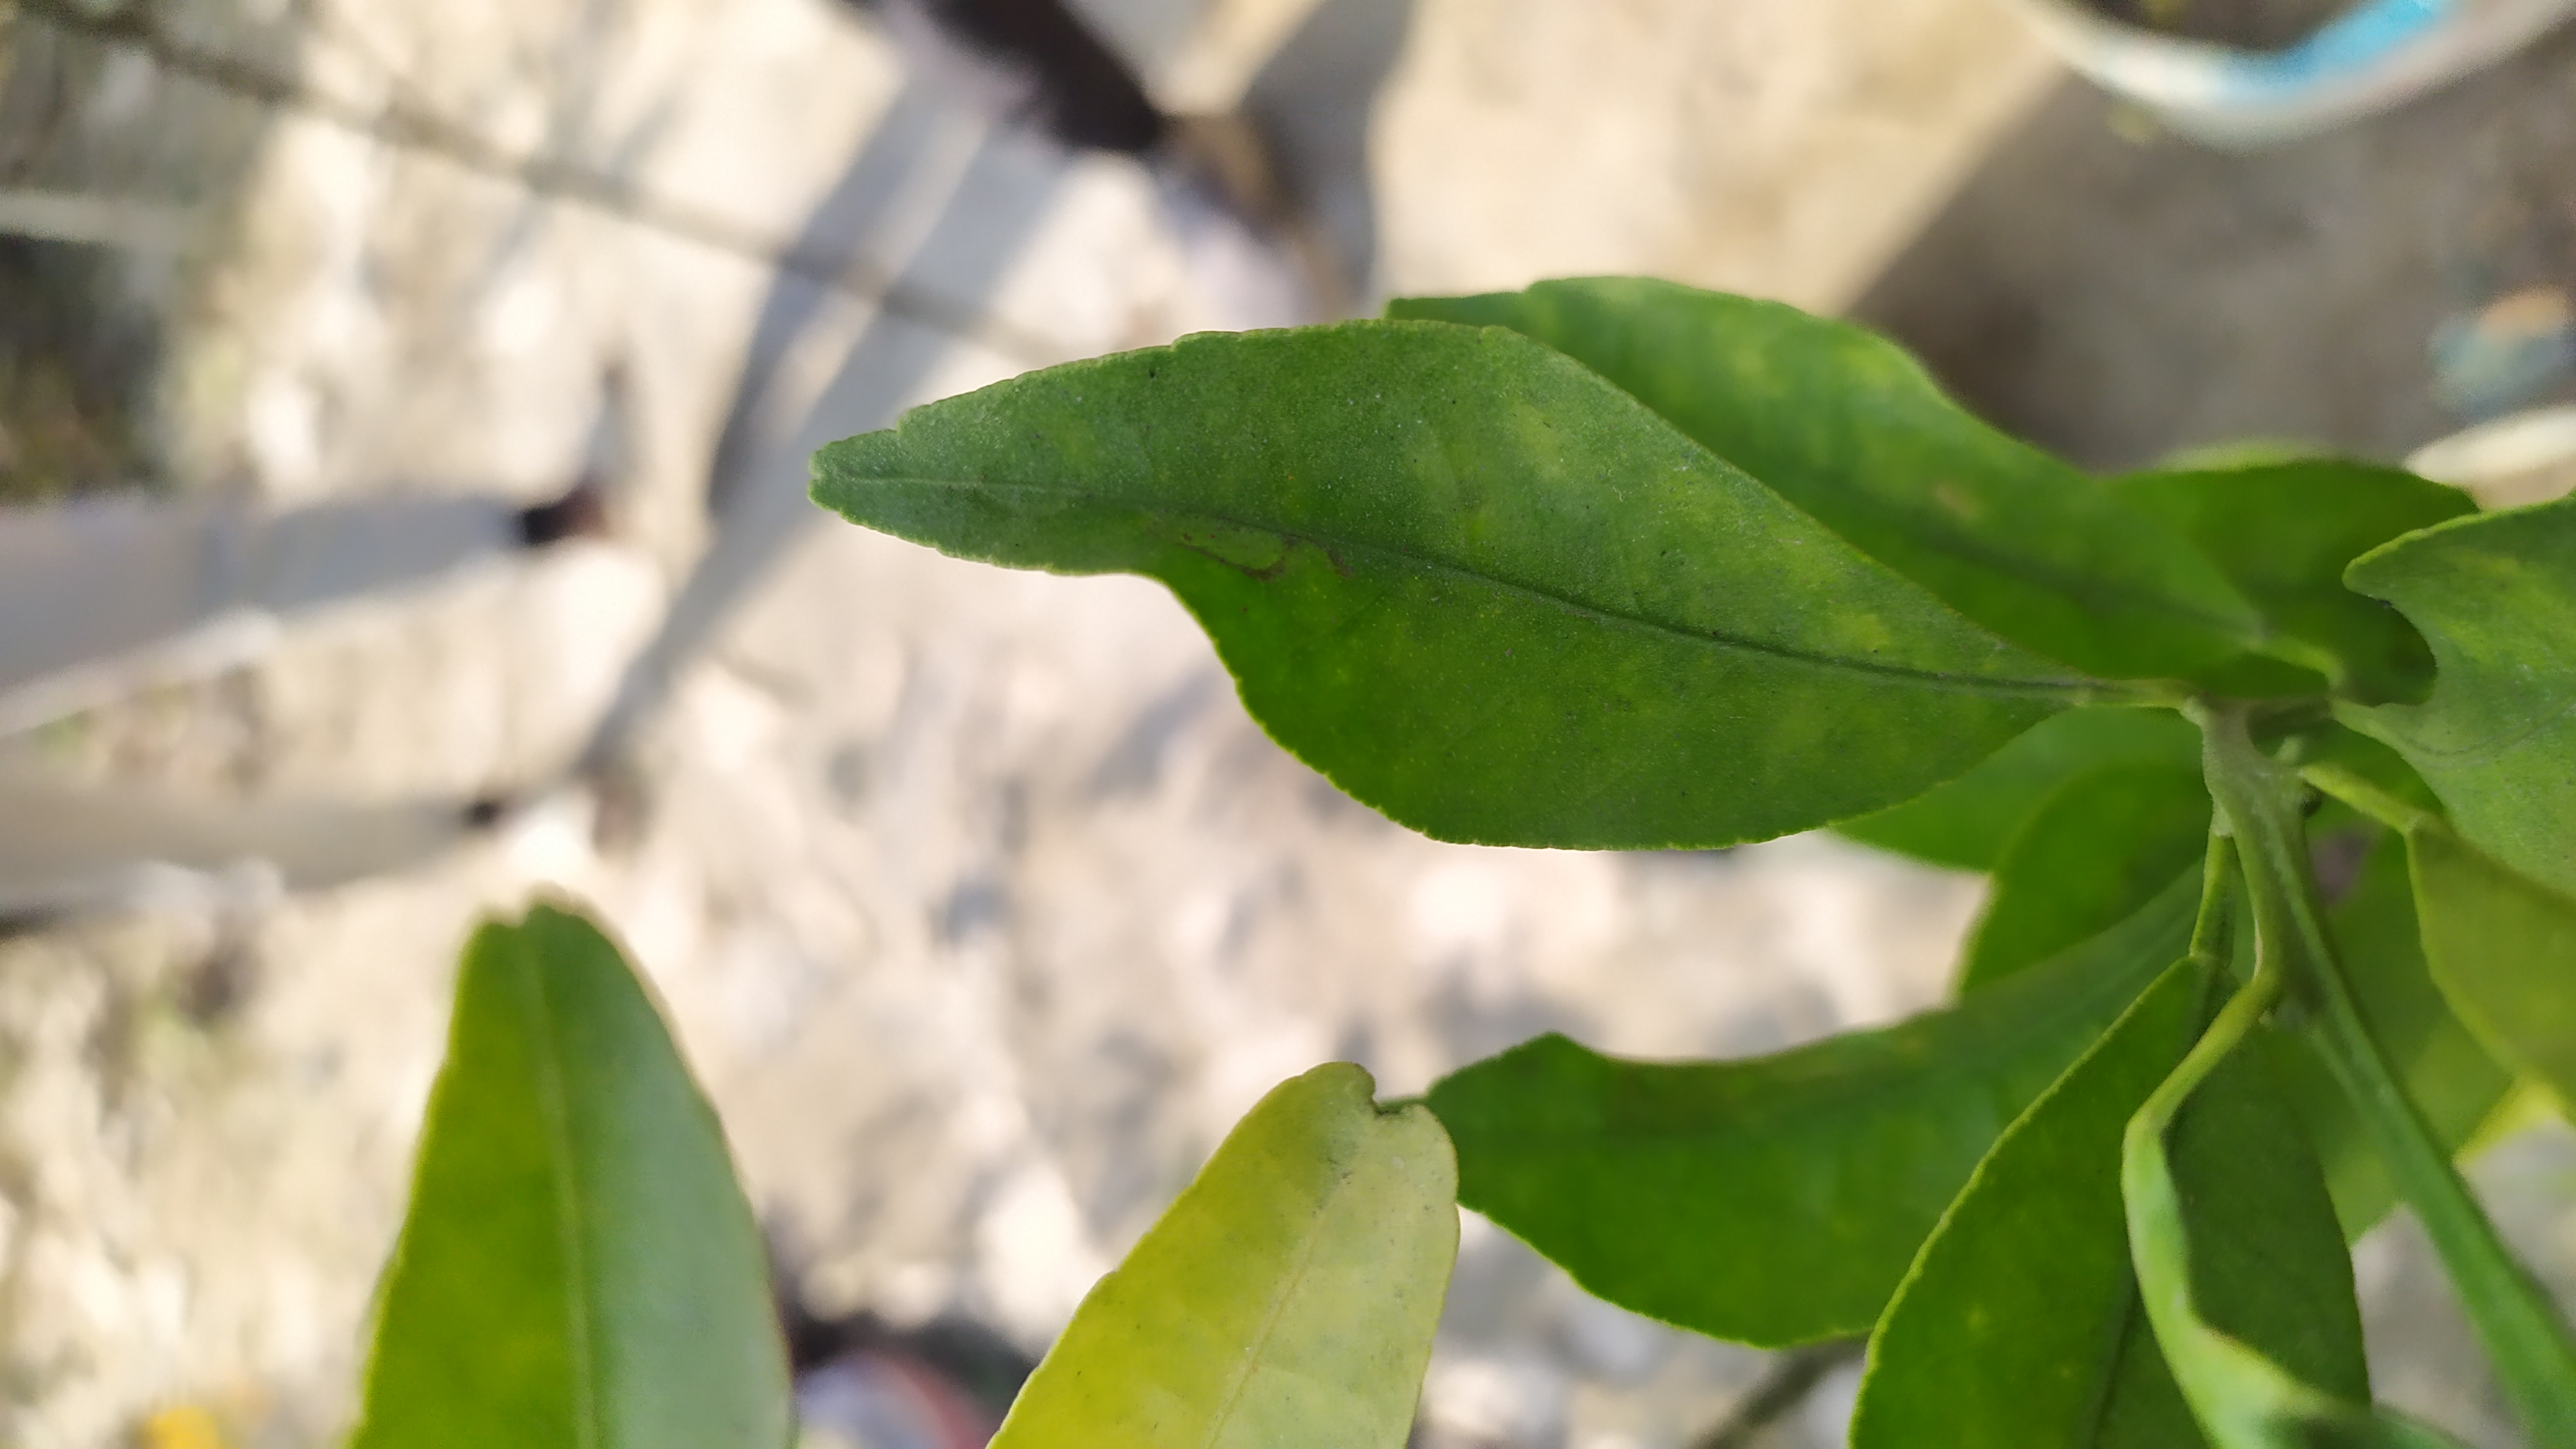
Mandarin leaf variety: Mandaring